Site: brandenburg
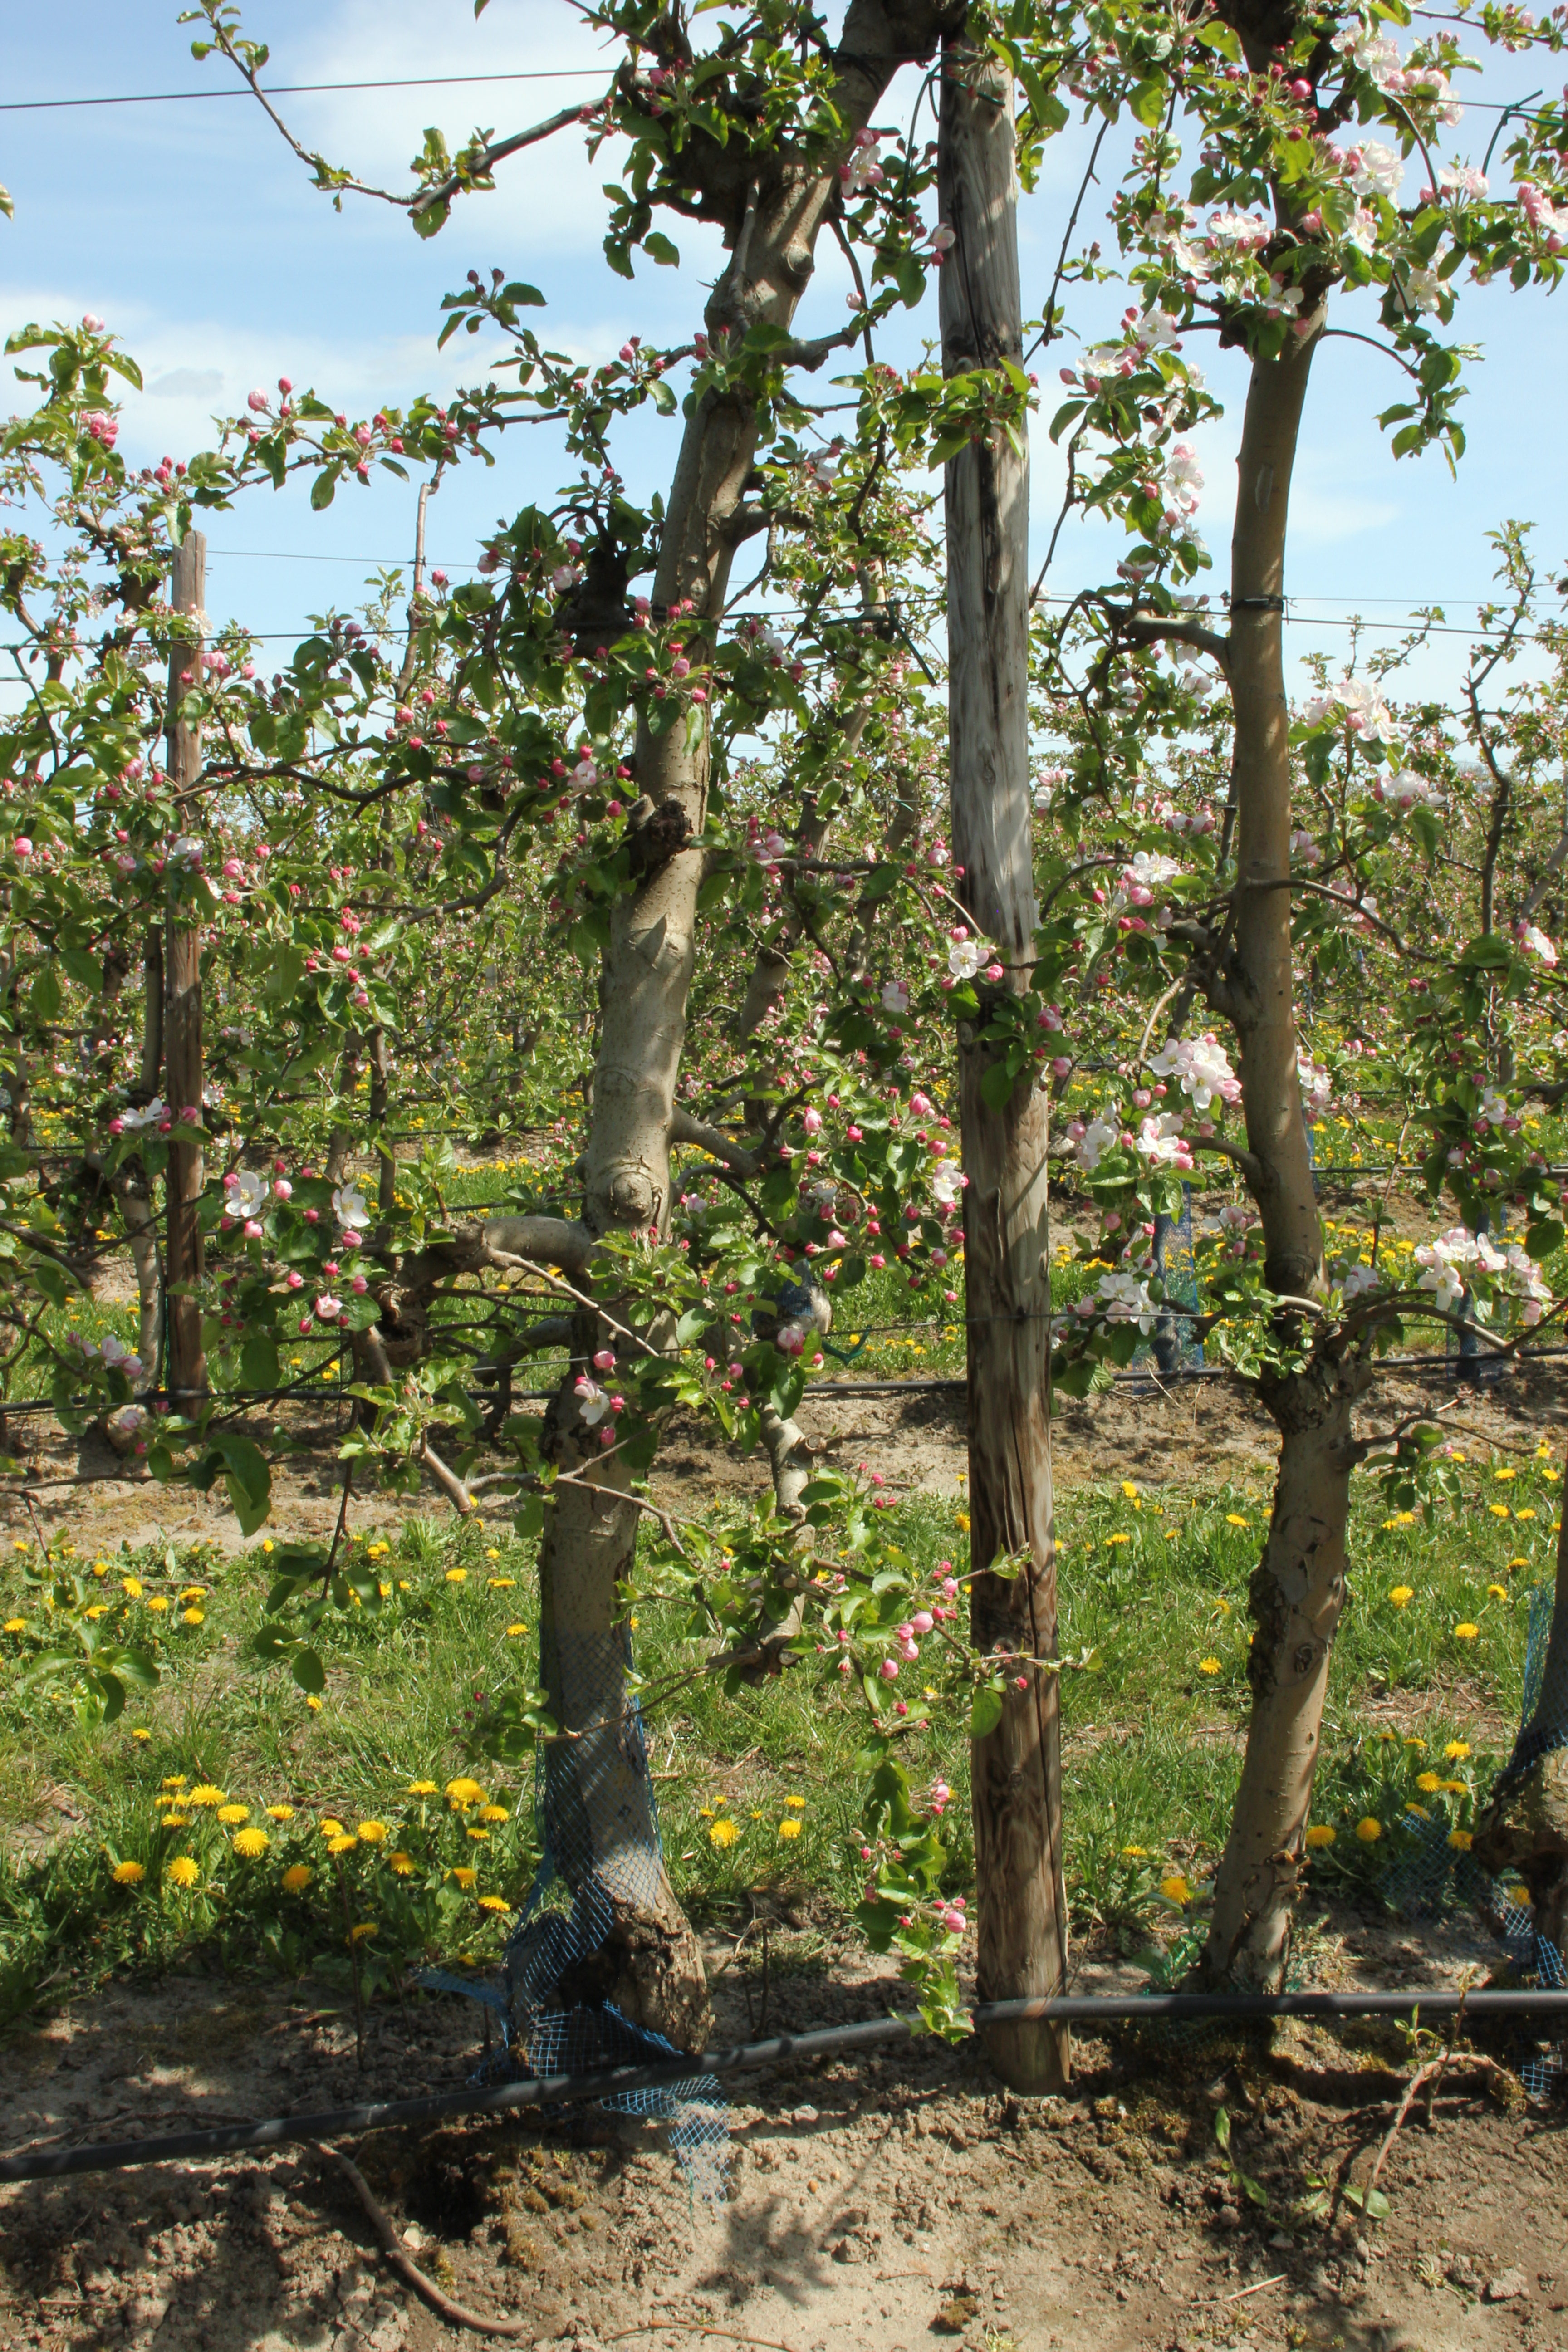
Growth stage (BBCH 57): Inflorescence emergence